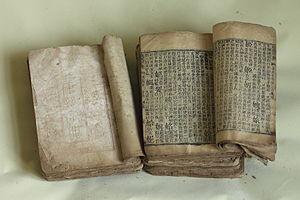
L'empereur de la dynastie Qing Xuányè 玄晔 Kāngxī 康熙, en translittération EFEO K'ang-Hi, est né le 4 mai 1654 à Pékin dans la Cité interdite et mort le 20 décembre 1722. Il fut l'empereur qui eut le règne le plus long de l'histoire de la Chine, de 1661 à 1722, soit 61 ans.